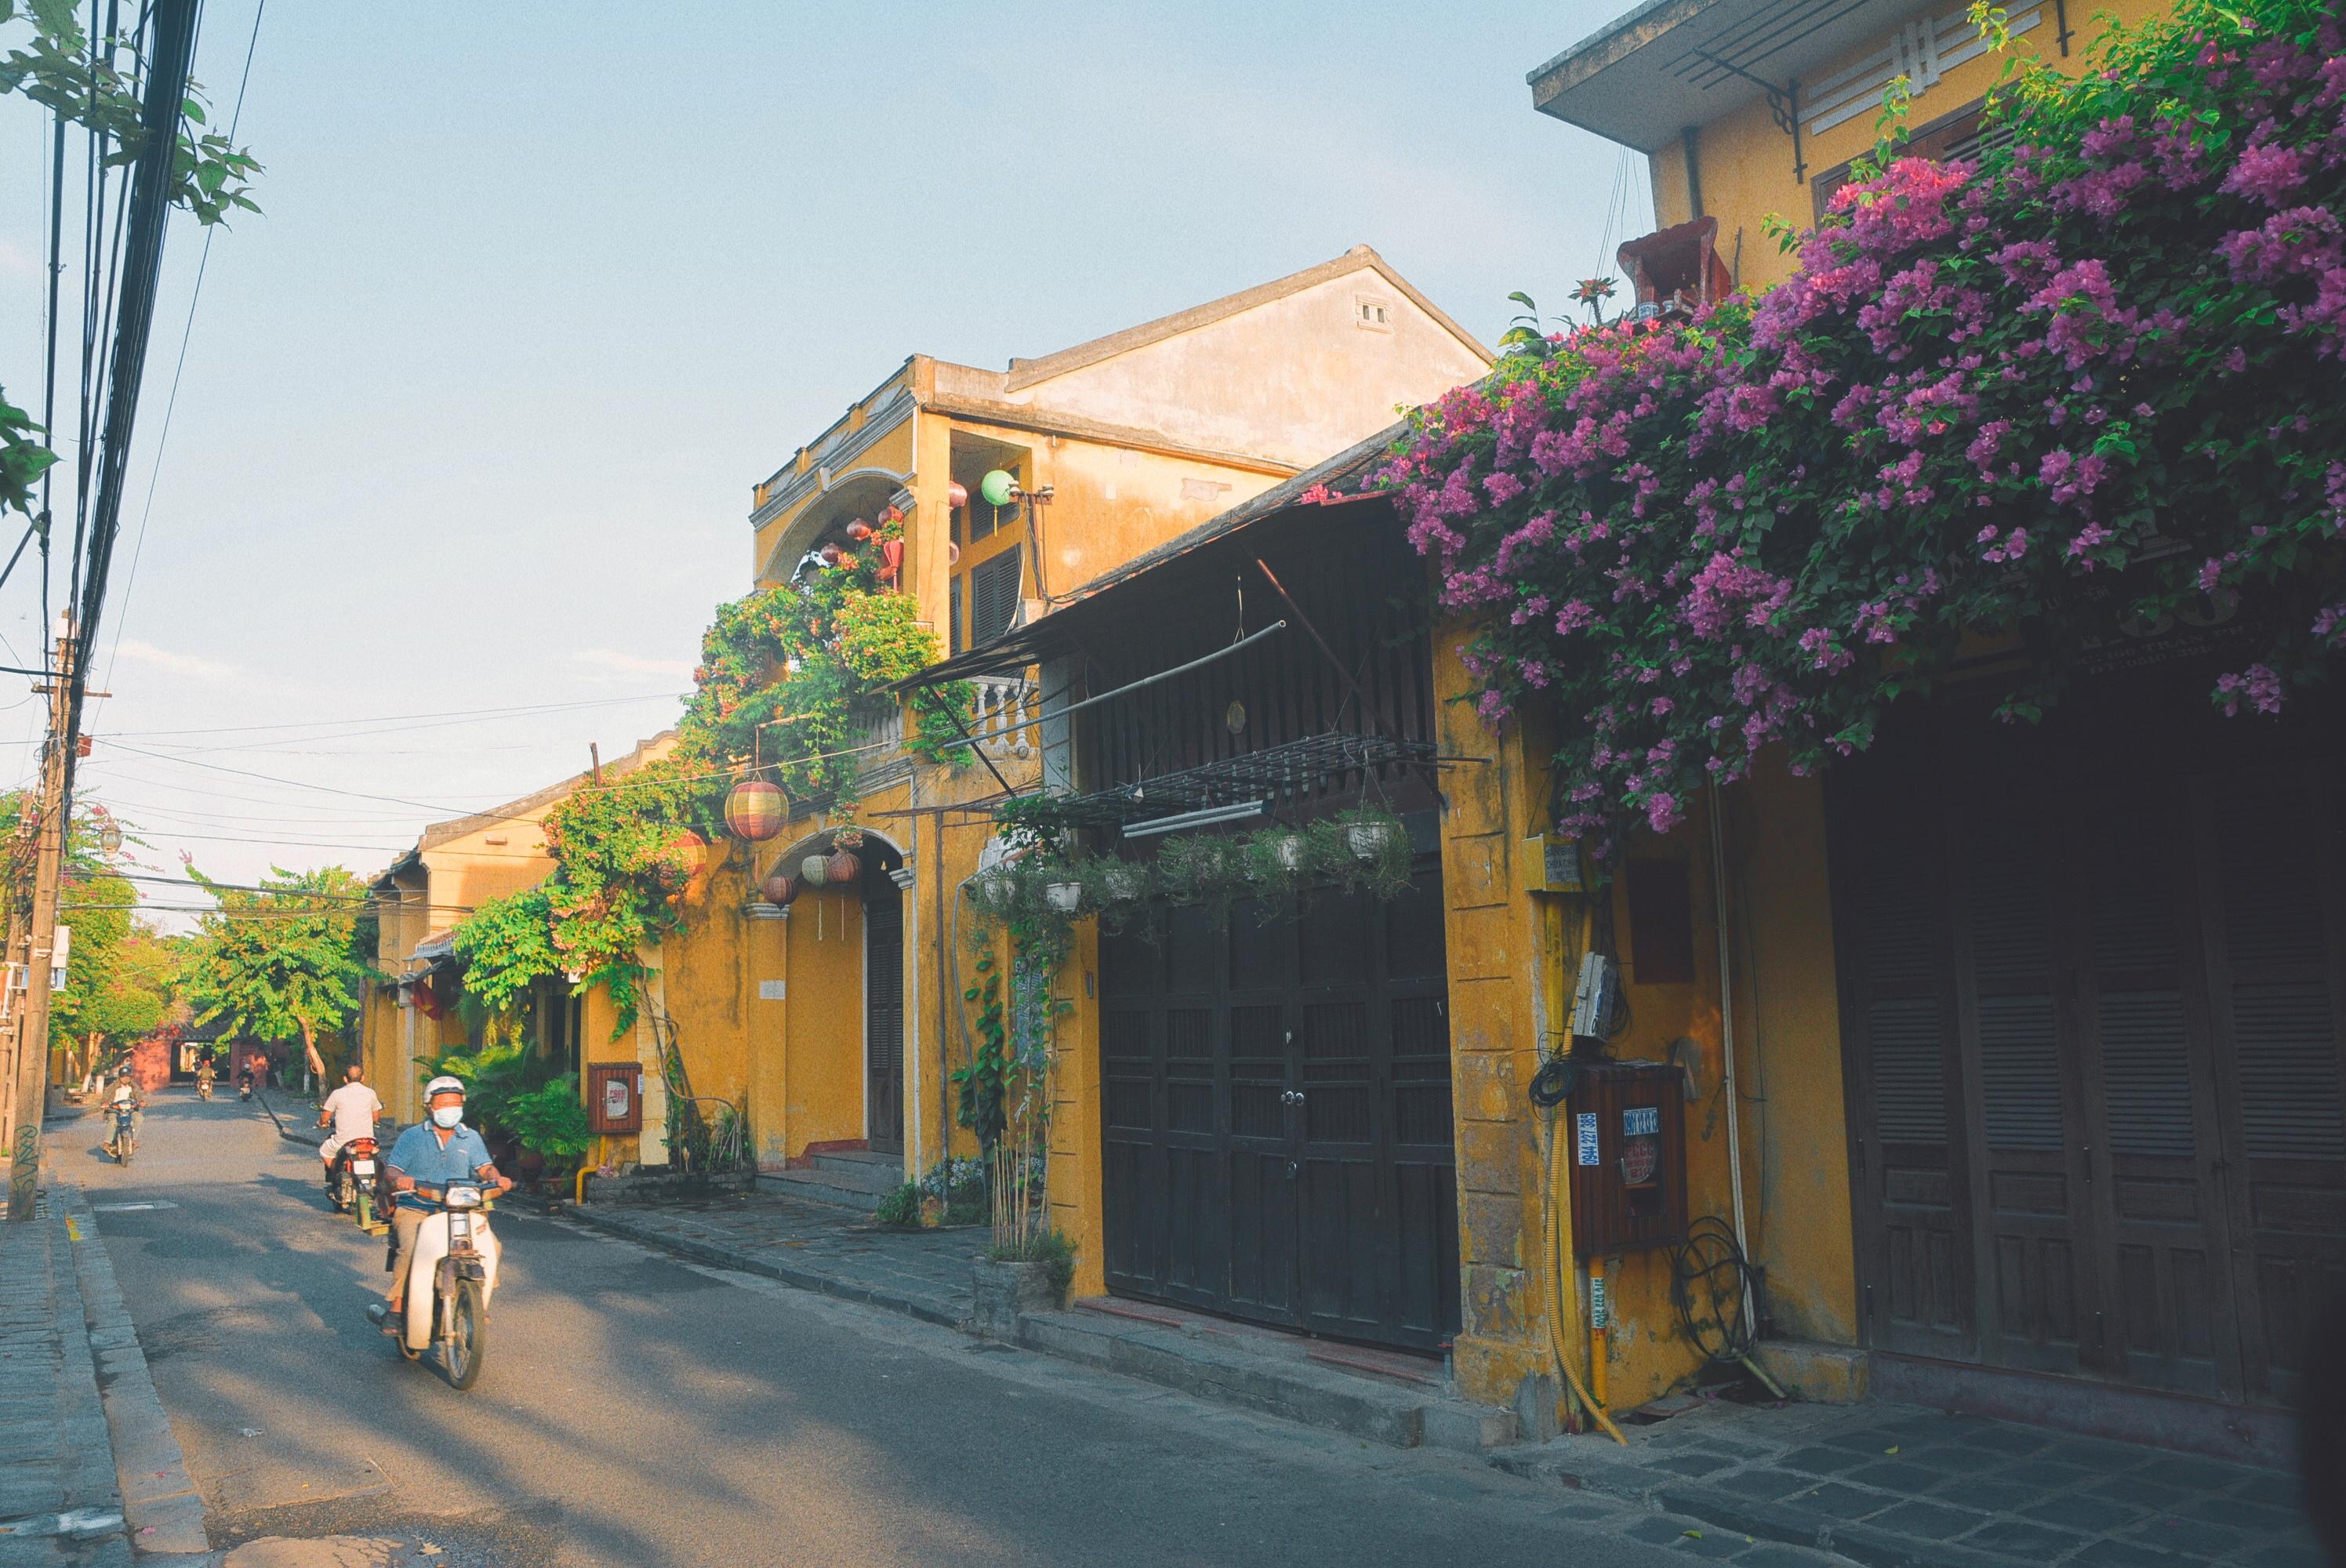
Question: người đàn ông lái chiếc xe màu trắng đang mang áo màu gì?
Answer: người đàn ông đang mang áo màu xanh dương